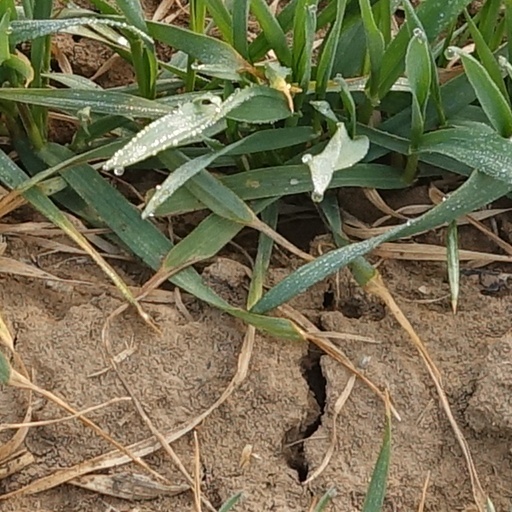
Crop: wheat